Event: Ecuador Earthquake
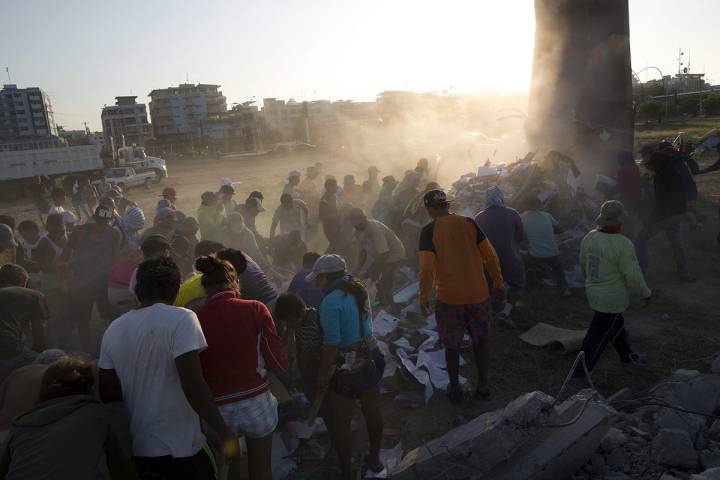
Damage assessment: damage